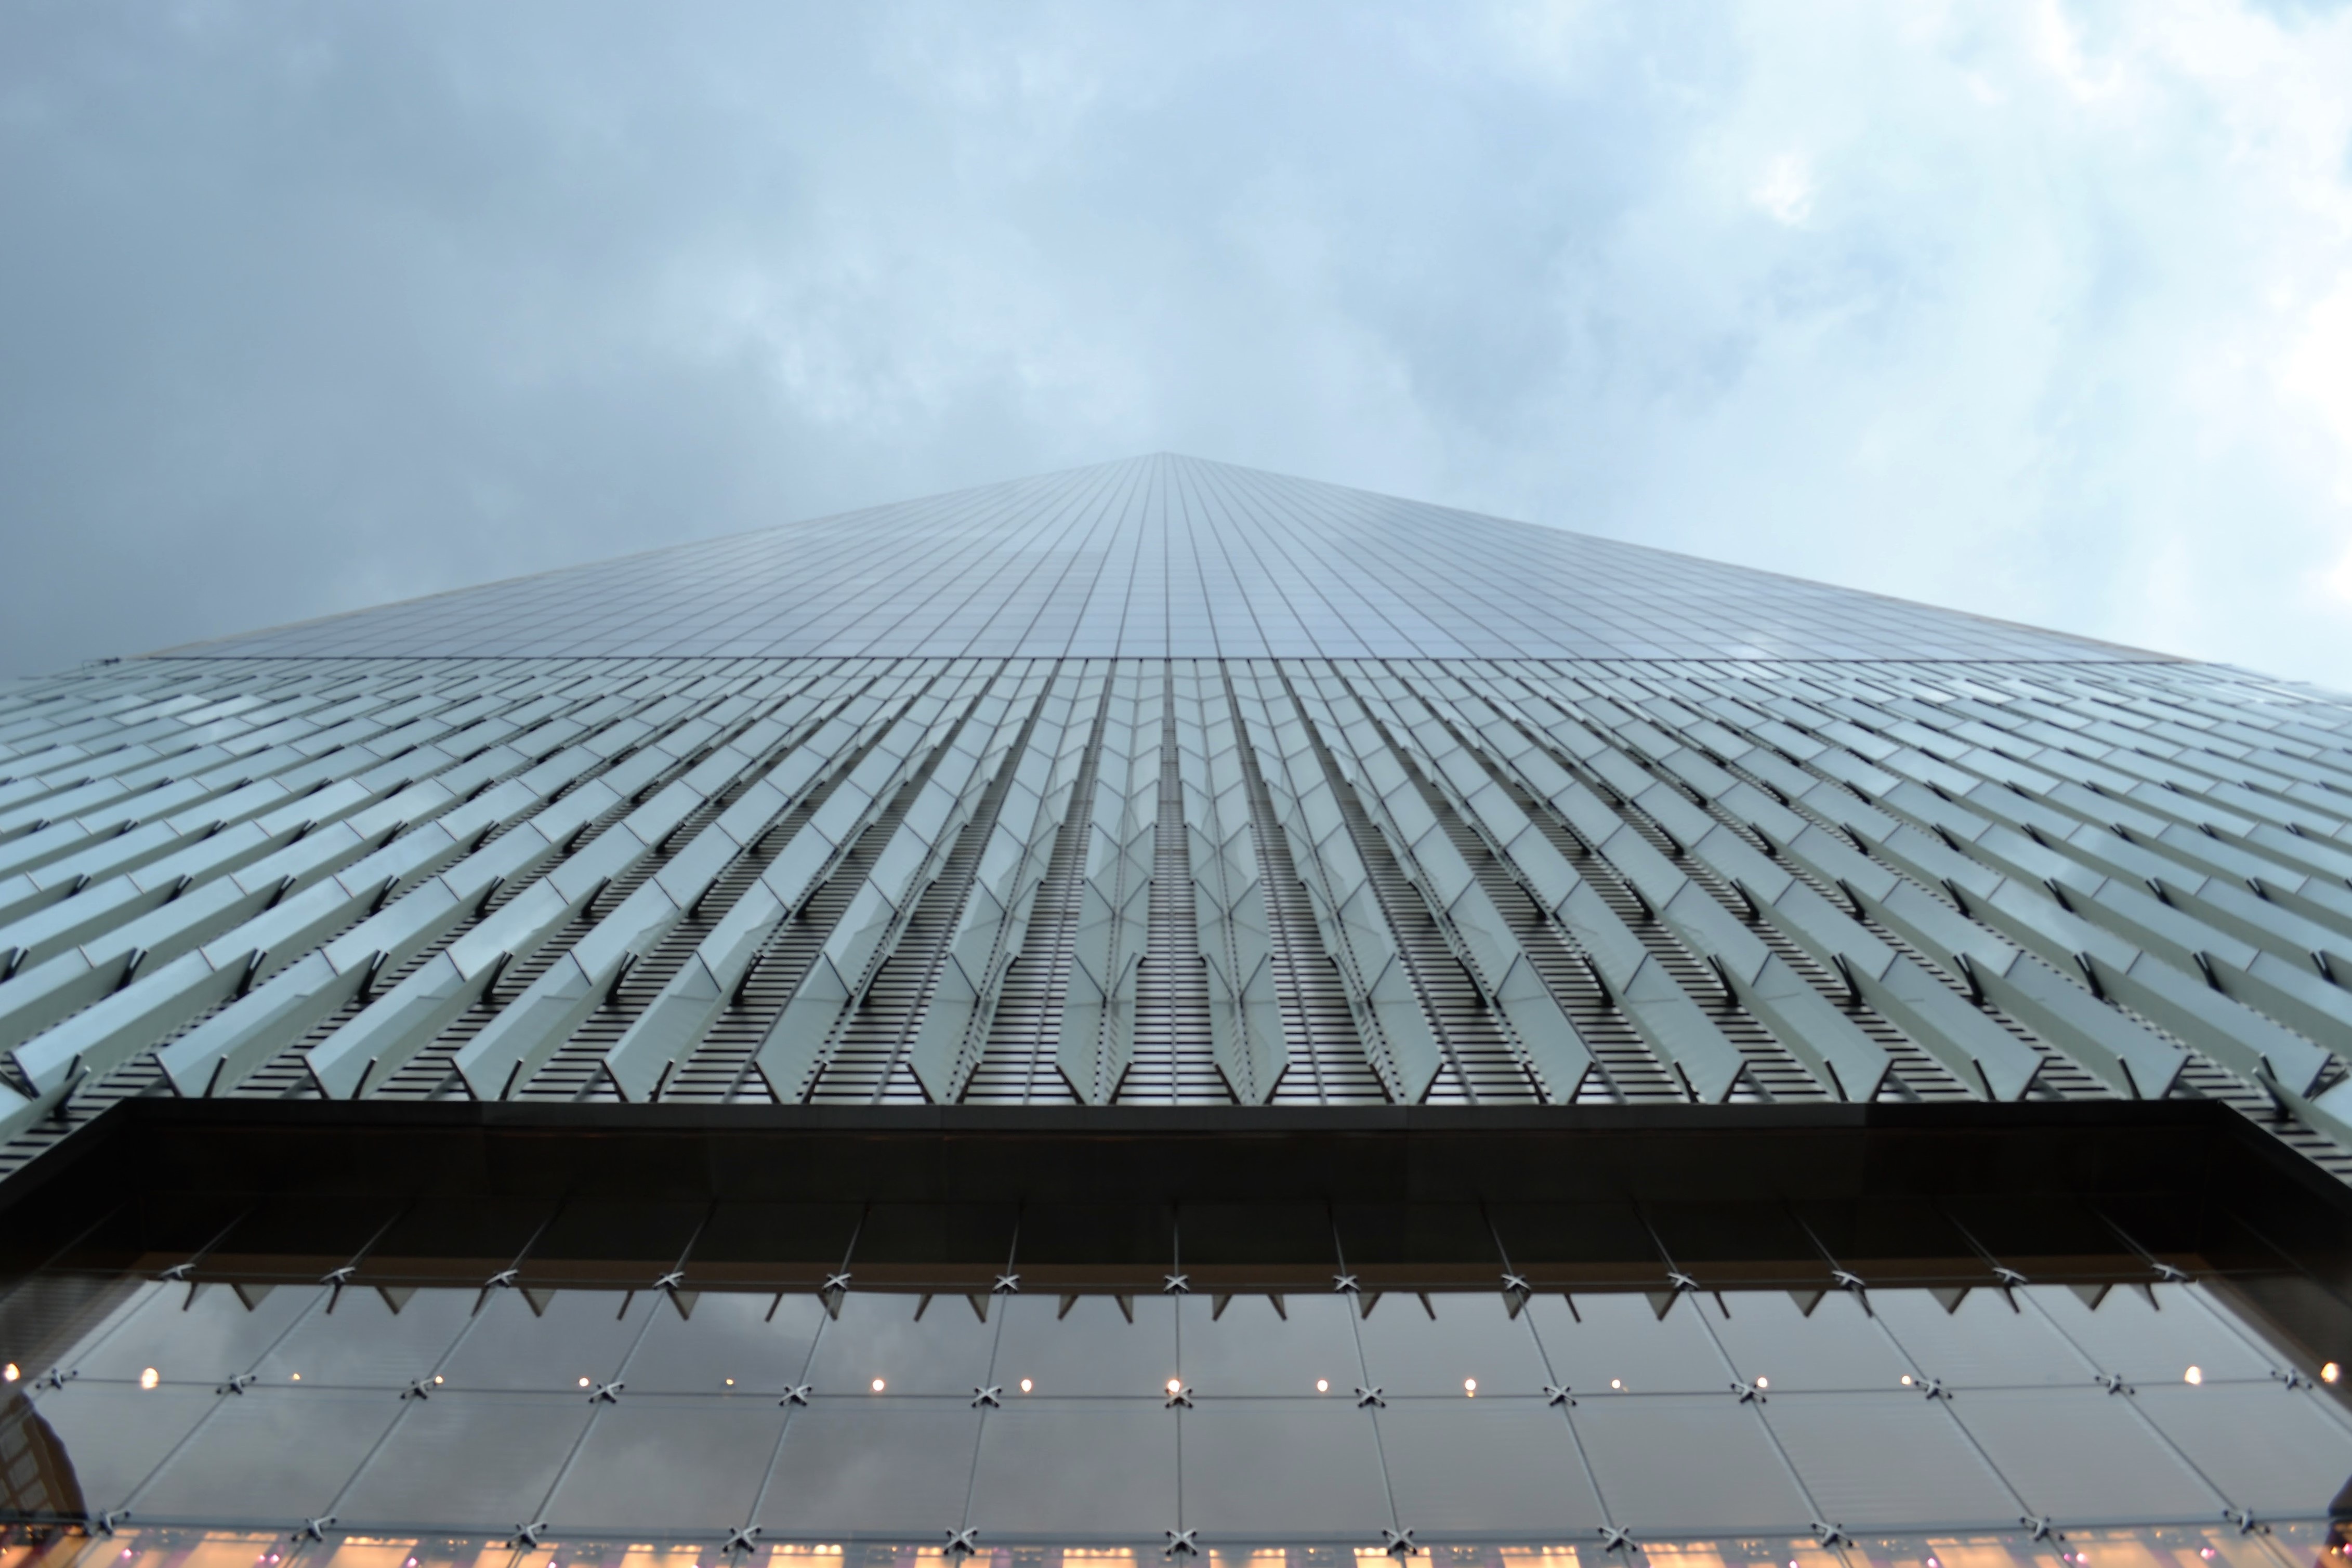
structure, roof, facade, stadium, arena, daylighting, sport venue, outdoor structure